History of the Chinese Communist Party

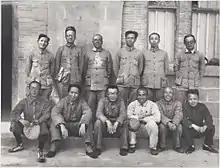
The Party leadership in 1938. Front row, left to right: Kang Sheng, Mao Zedong, Wang Jiaxiang, Zhu De, Xiang Ying, Wang Ming. Back row, left to right: Chen Yun, Bo Gu, Peng Dehuai, Liu Shaoqi, Zhou Enlai, Zhang Wentian

During the Second Sino-Japanese war (1937–1945), the CCP and the KMT were temporarily in an alliance so they could fight against their common enemy. The Yan'an Soviet moved its headquarters from Bao'an (Pao An) to Yan'an (Yenan) in December 1936. The Chinese Workers' and Peasants' Red Army became army groups belonging to the national army (8th route army and New 4th Army), and the Soviet Republic of China changed its name to the Shaan-Gan-Ning Border Region. However, essentially the army and the region controlled by CCP remained independent from the KMT's government.